John Delaney 2020 presidential campaign

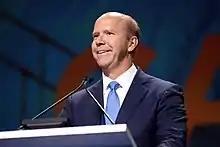
Delaney speaking to the California Democratic Party State Convention in 2019

By early 2019, as the field of Democratic candidates began to grow, Delaney had been firmly placed as a more centrist candidate. Delaney also garnered endorsements from four Iowa Democratic County Chairs. He was the first candidate to receive endorsements from Iowa Democratic Party county chairs. Delaney also expanded his campaign, opening seven offices in Iowa and his first in New Hampshire.